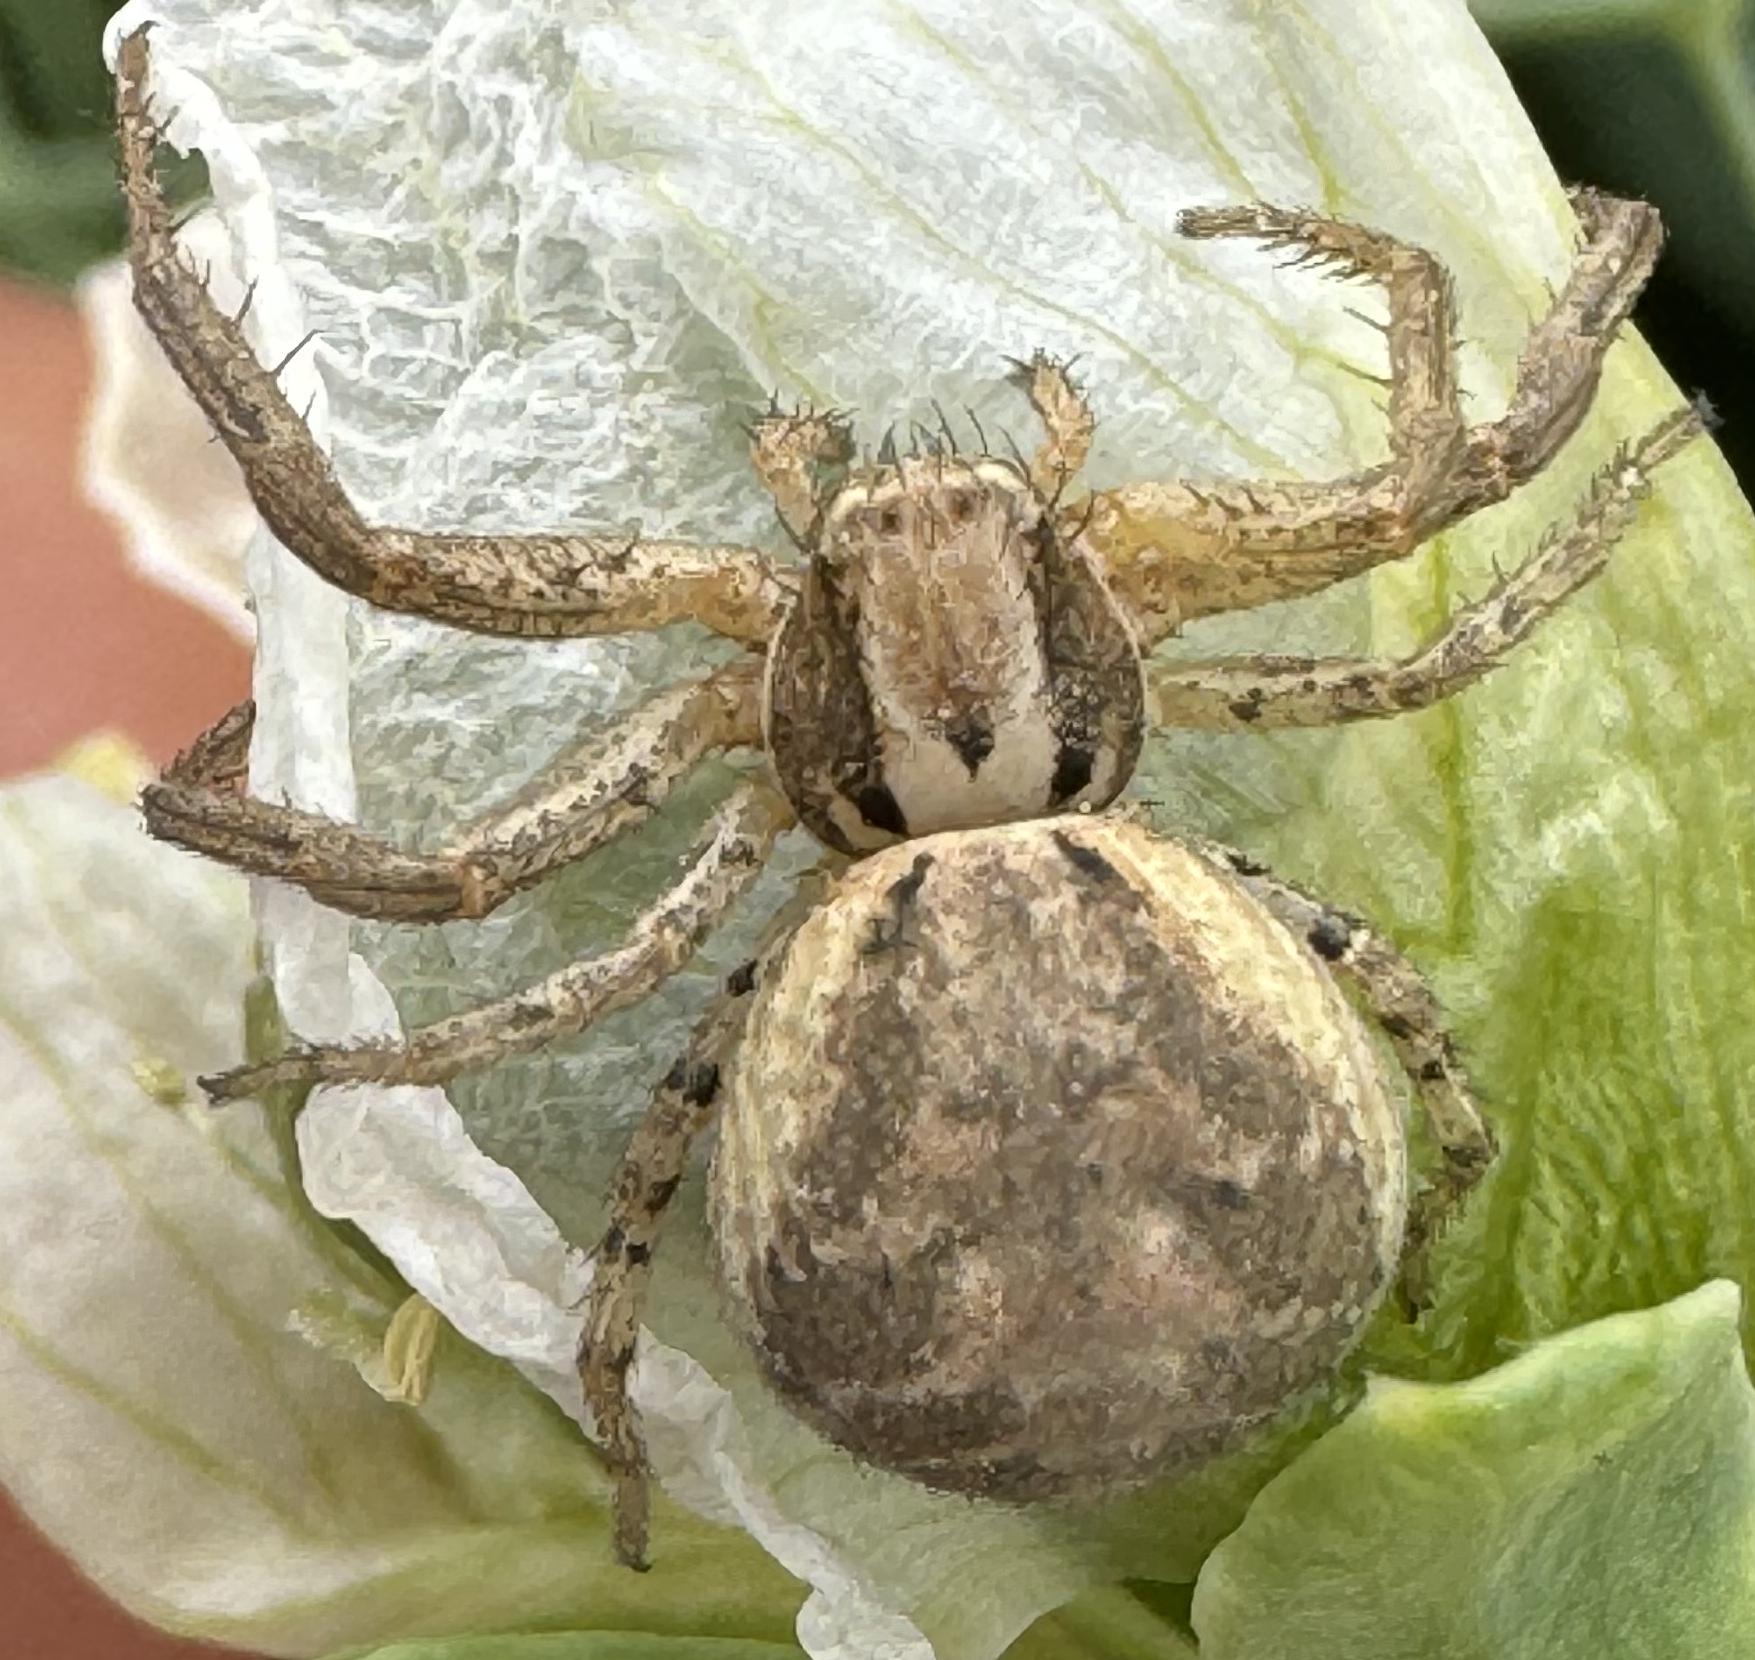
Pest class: predators